Diamond Trust of London

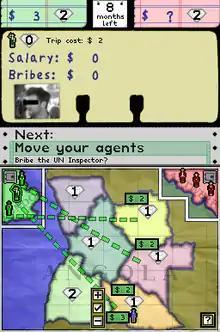
Agents from the Diamond Trust of London are dispatched to Angola. One agent is presented with the opportunity to bribe the UN inspector.

Players control one of two diamond trading companies: the eponymous Diamond Trust of London or an unnamed Antwerp-based competitor. The game is set in 2000 and the aim is to extract diamonds from Angola before the Kimberley Process Certification Scheme is put in place. The winner is the one who finishes the game with the most diamonds after nine turns. Each turn, players decide where to send their three agents. They can be sent to six different Angolan regions to extract diamonds, or recalled to the player's headquarters to deposit extracted diamonds. Players make decisions in secret, and both sets of decisions are resolved on the game board simultaneously.